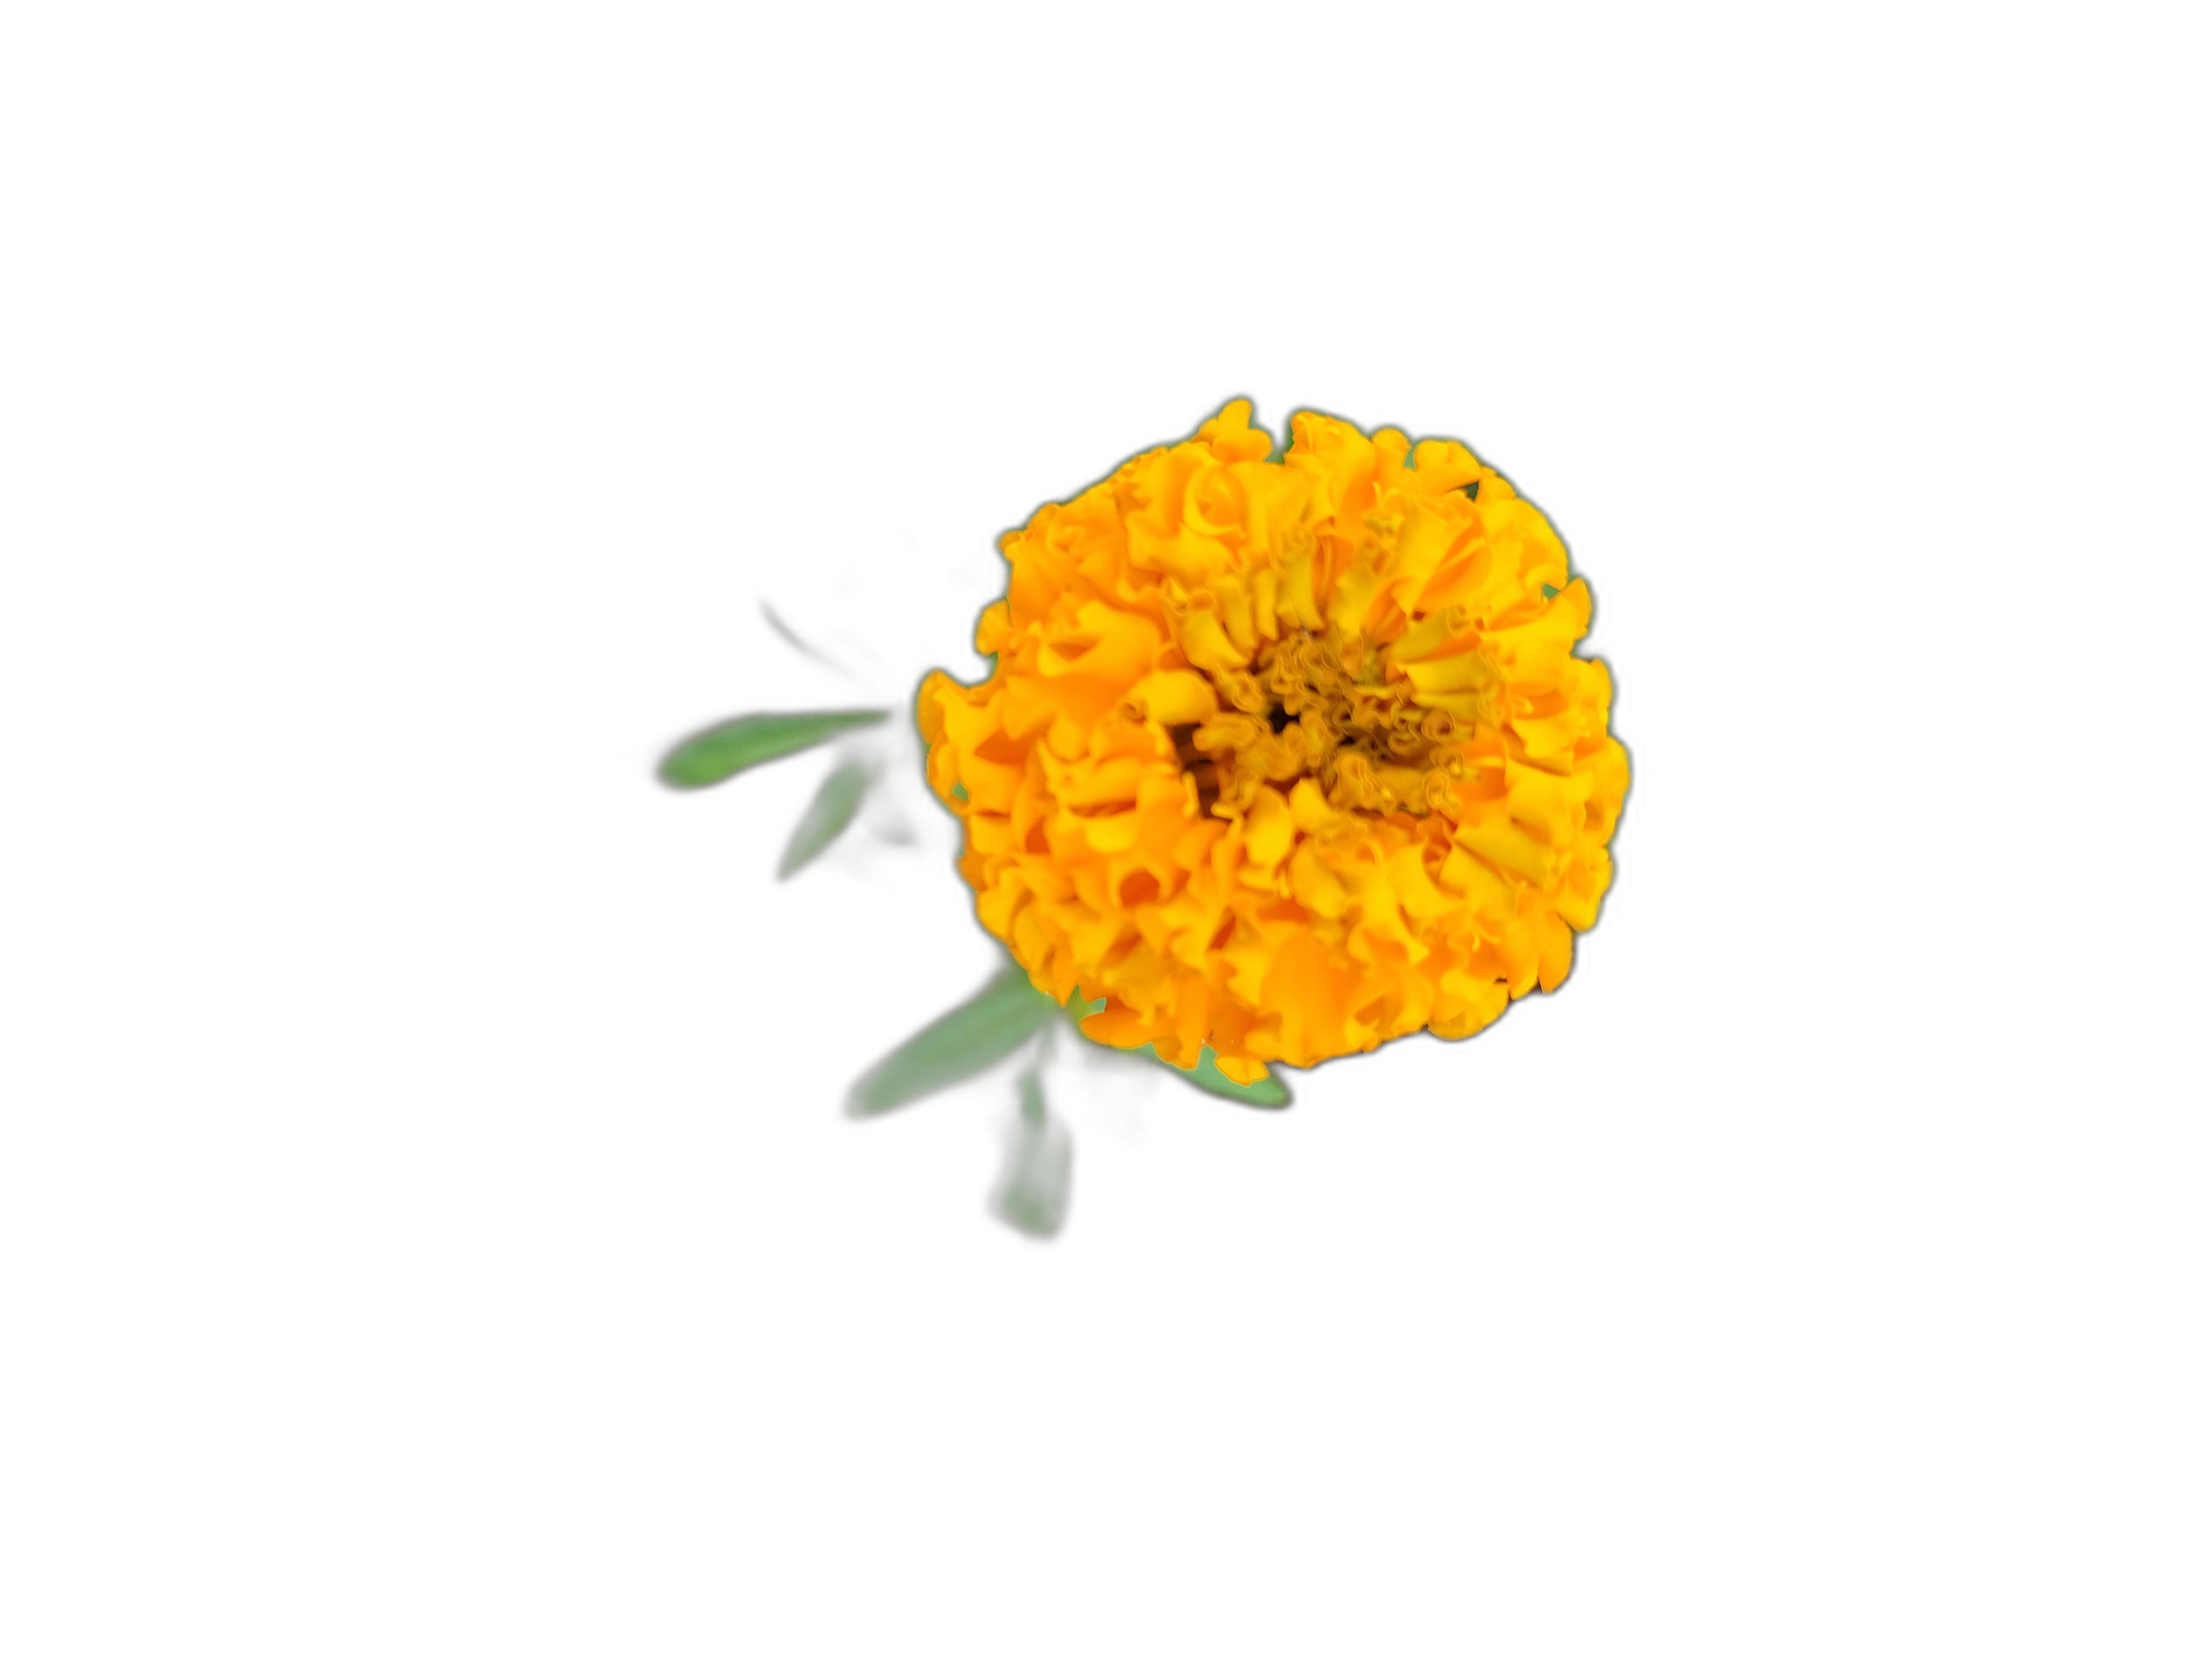
Label: Marigold